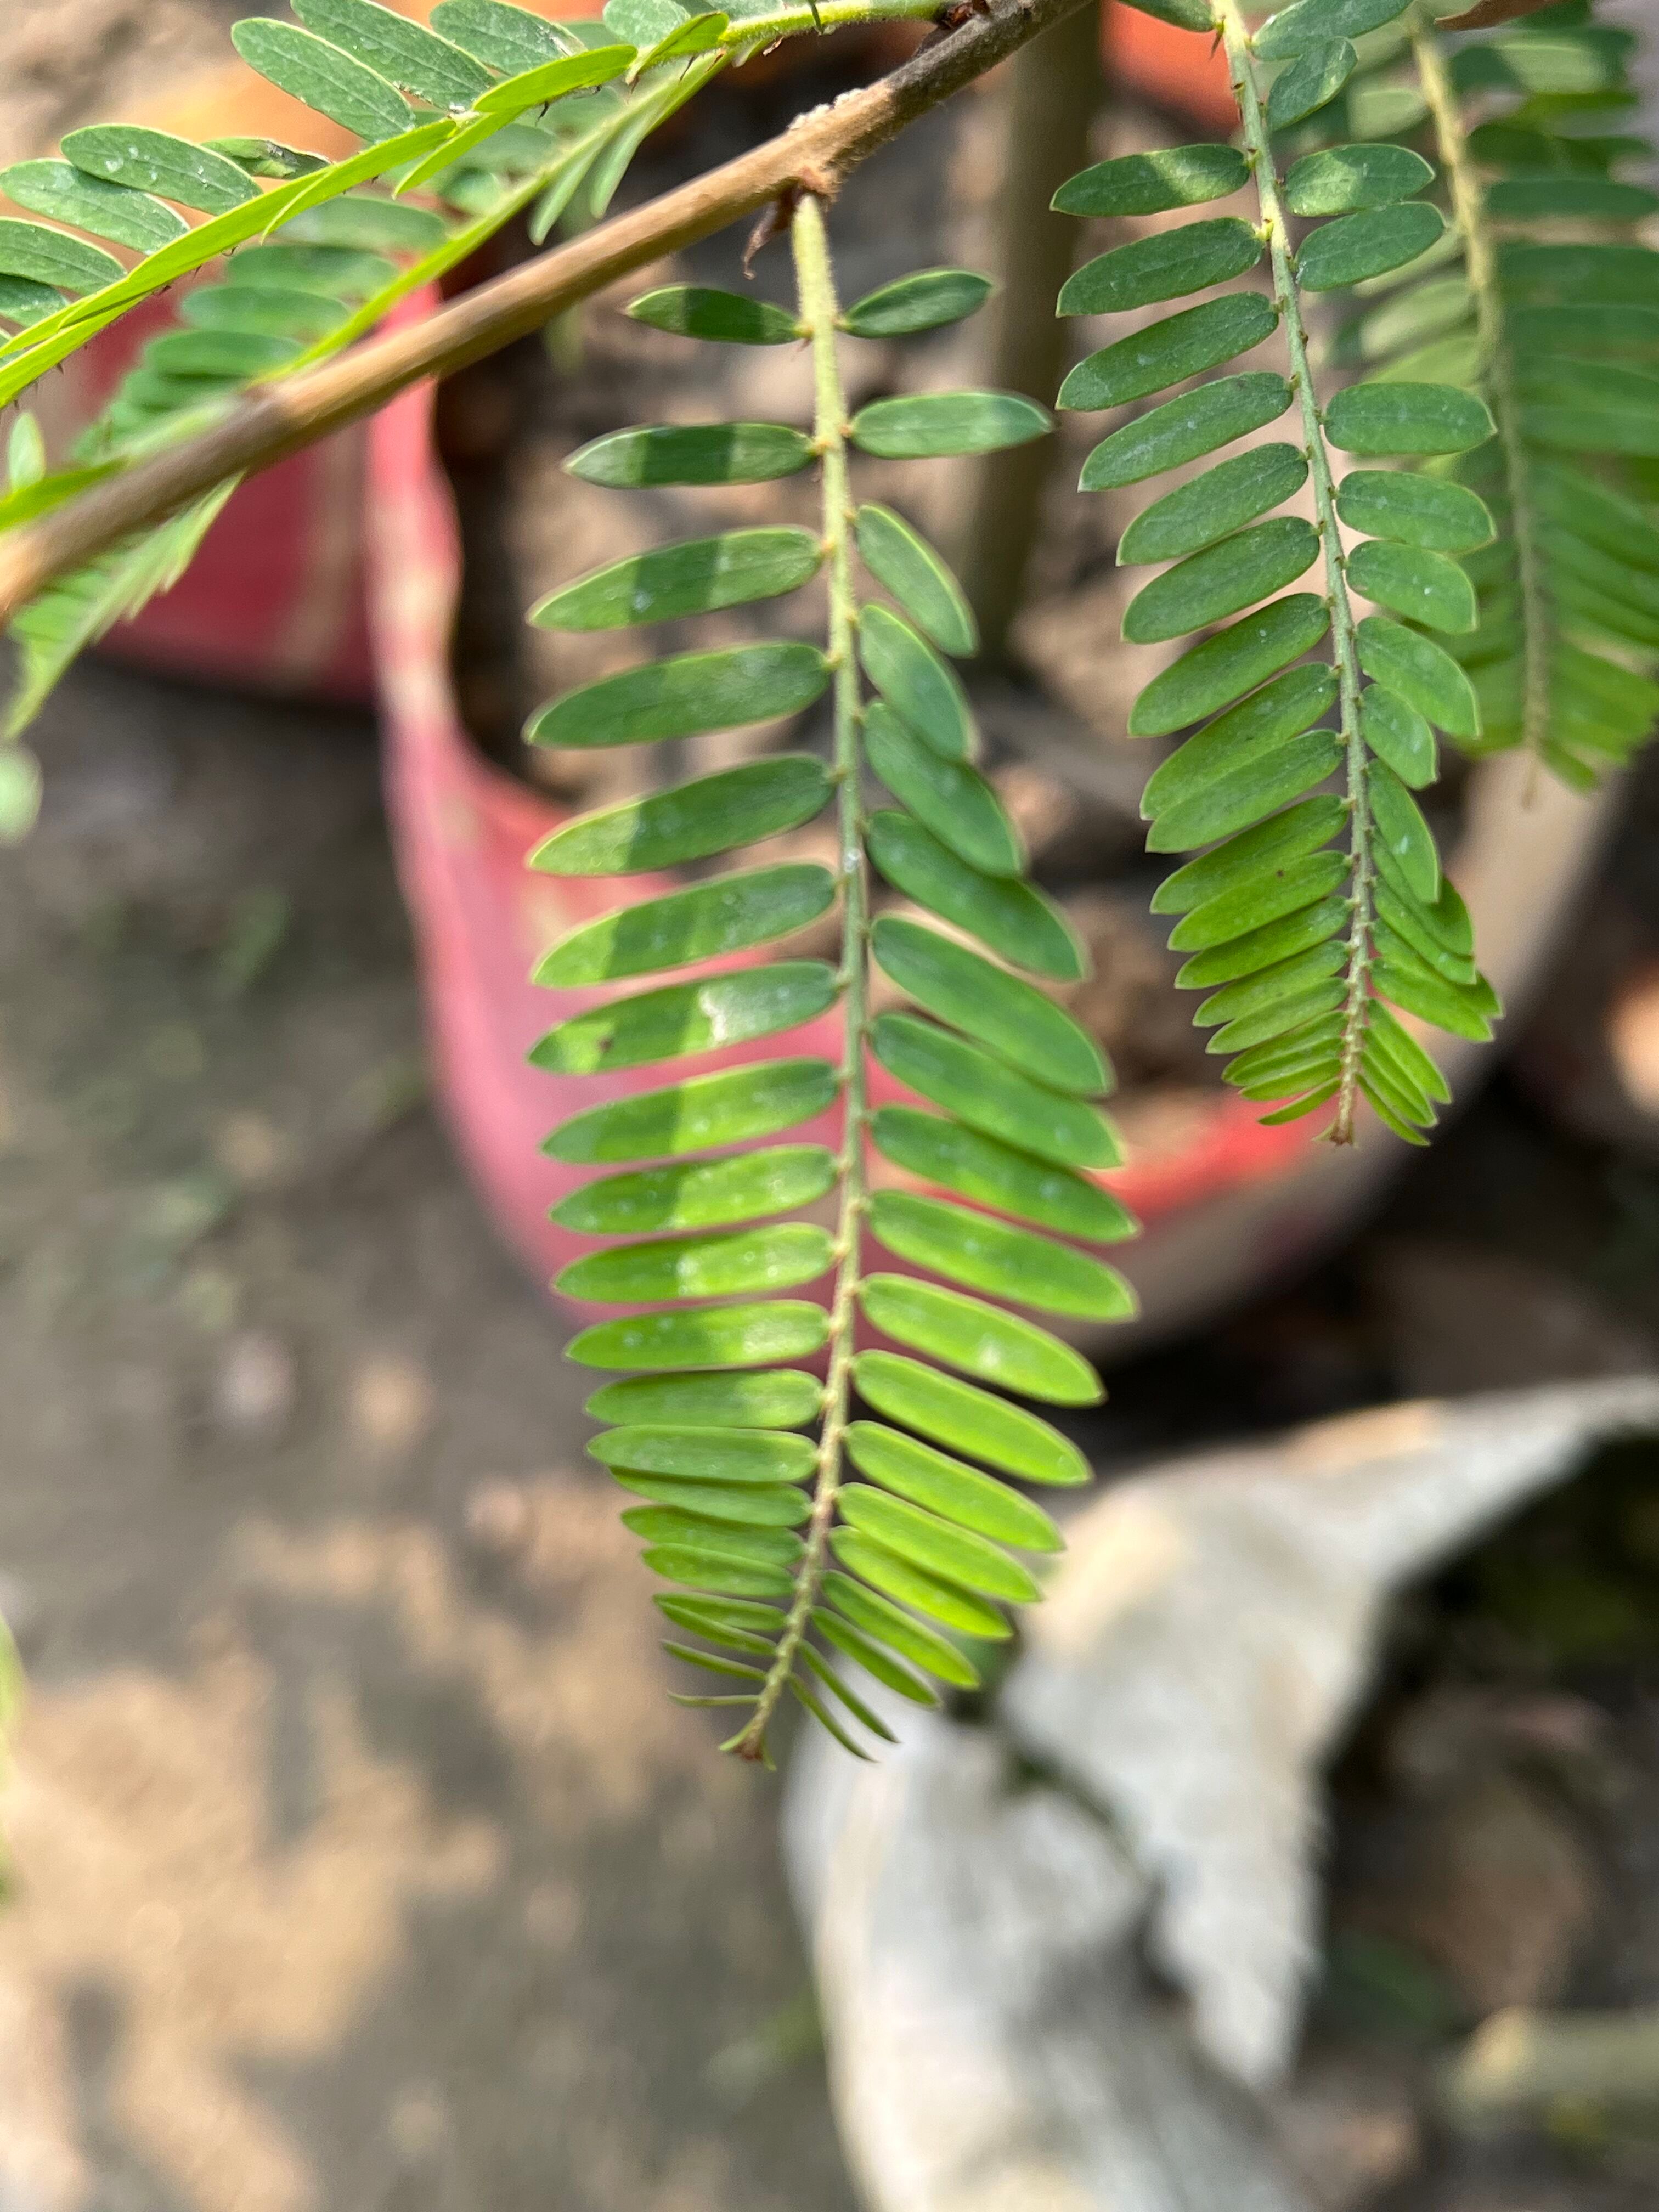
Plant species: phyllanthus-emblica